Prussia (region)

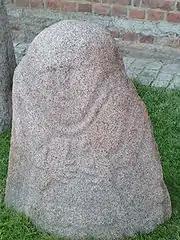
A "Prussian Hag" – Old Prussian statue, now in Gdańsk, Poland

Indo-European settlers first arrived in the region during the 4th millennium BC, which in the Baltic would diversify into the satem Balto-Slavic branch which would ultimately give rise to the Balts as the speakers of the Baltic languages. The Balts would have become differentiated into Western and Eastern Balts in the late 1st millennium BC. The region was inhabited by ancestors of Western Balts – Old Prussians, Sudovians/Jotvingians, Scalvians, Nadruvians, and Curonians while the eastern Balts settled in what is now Lithuania, Latvia and Belarus.